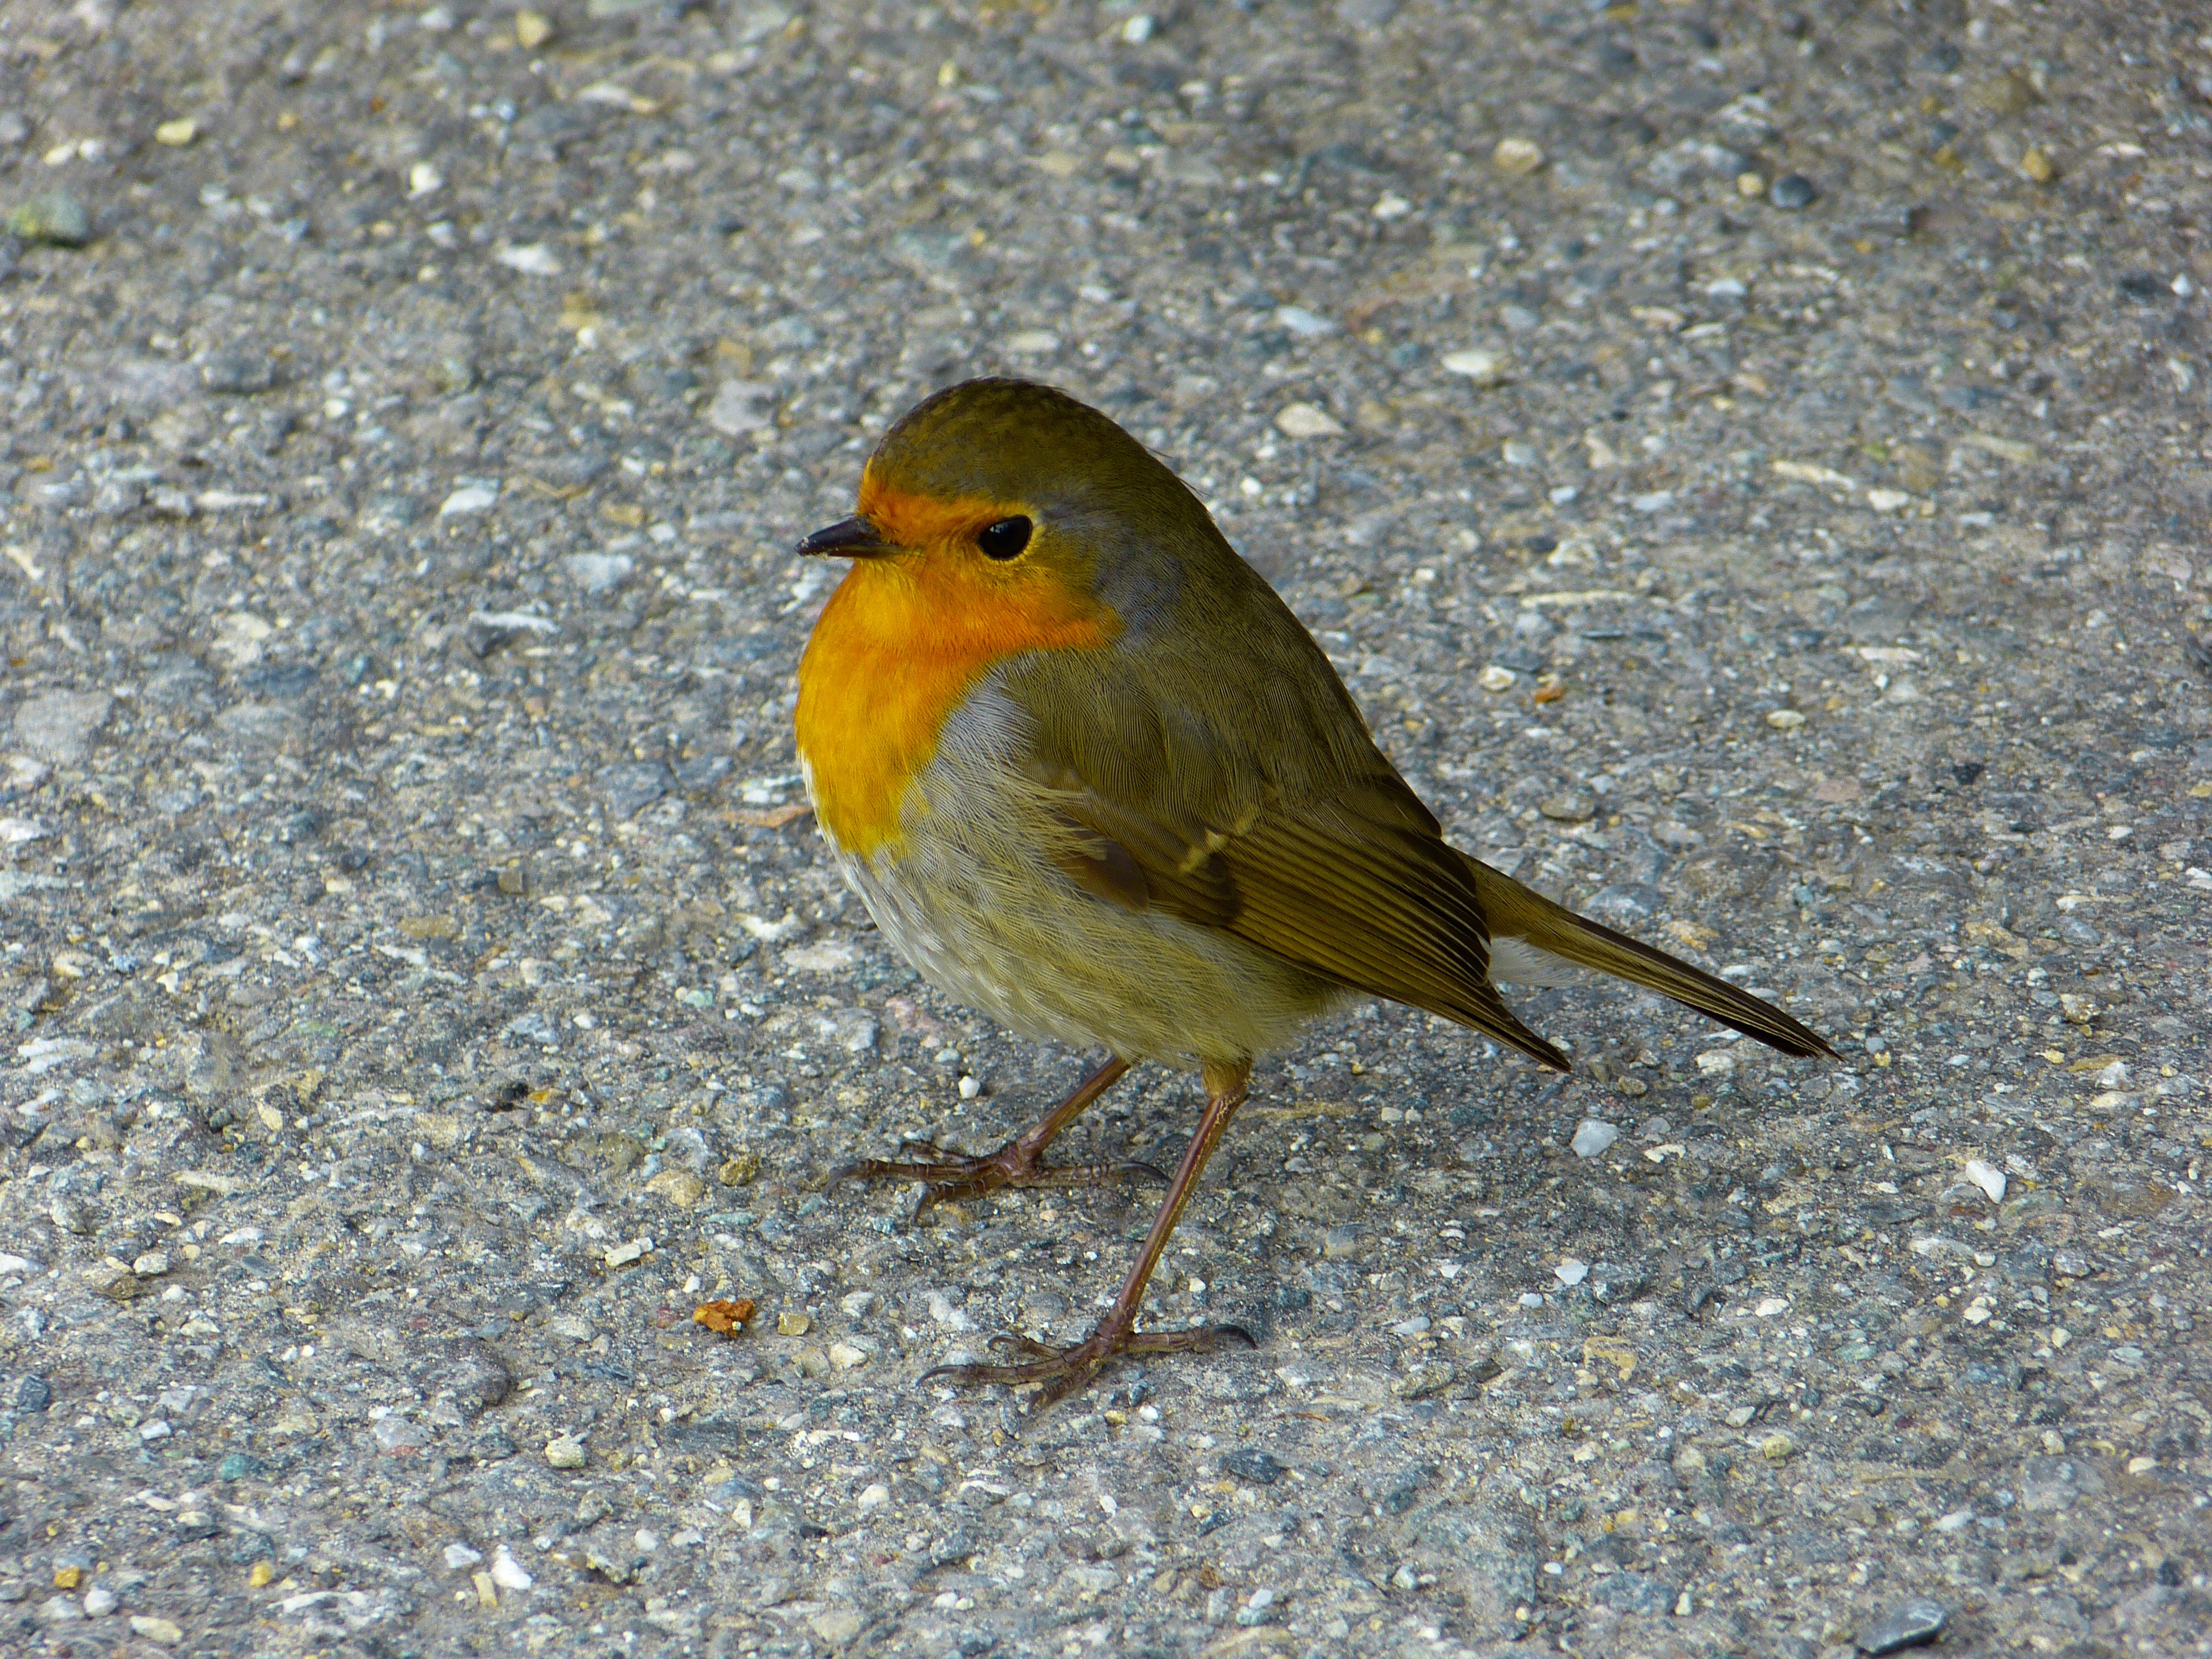
nature, bird, wildlife, beak, yellow, robin, fauna, animals, vertebrate, beautiful, pretty, finch, blackbird, erithacus rubecula, old world flycatcher, perching bird, emberizidae, ortolan bunting, european robin